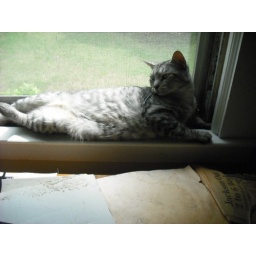
tabby cat in window